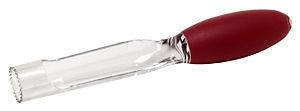
Un vide-pomme est un petit ustensile de cuisine qui permet d'ôter rapidement l'endocarpe de certains fruits comme les pépins d'une pomme, d'une poire ou de tout autre fruit similaire en lui retirant un minimum de sa chair.